Fritz Losigkeit

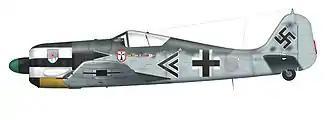
Focke-Wulf Fw 190 A-4, I./JG 1, flown by Losigkeit

In March 1942, IV. "Gruppe" of JG 1 was re-named III. "Gruppe" of "Jagdgeschwader" 5 (JG 5—5th Fighter Wing). In consequence, Losigkeit was charged with the creation of a new IV. "Gruppe" which was initially based at Werneuchen near Berlin. "Oberleutnant" Friedrich Eberle headed 10. "Staffel" which had already served as 3. "Staffel" of "Jagdgruppe Losigkeit". The "Einsatzstaffel" of "Jagdfliegerschule" 4 under "Oberleutnant" Wilhelm Moritz formed 11. "Staffel". "Oberleutnant" Franz Eisenach initially led 12. "Staffel" created from some pilots of the former IV. "Gruppe". Command of 12. "Staffel" then passed on to "Oberleutnant" Heinz Stöcker. In late April, Losigkeit reported the combat readiness of IV. "Gruppe" which then moved to airfields at Leeuwarden and Düsseldorf on 27 April. IV. "Gruppe" was withdrawn from combat operations in July 1942 and re-equipped with the Focke-Wulf Fw 190 fighter aircraft.